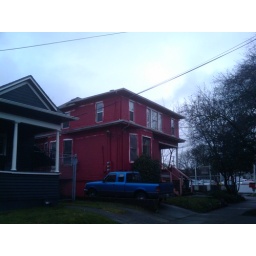
They are painting one of the pink houses in the neighborhood red